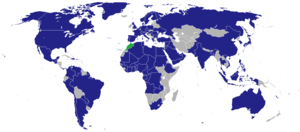
Ceci est une liste des représentations diplomatiques au Maroc. Il y a actuellement 96 ambassades à Rabat, et de nombreux pays ont des consulats dans d'autres villes marocaines. Plusieurs autres nations ont des ambassades accréditées au Maroc mais résidant dans d'autres capitales.